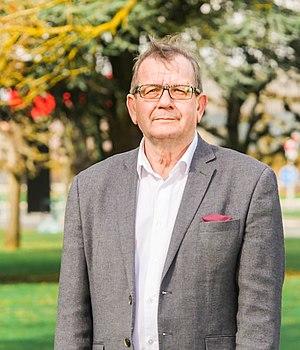
Cet article dresse, par ordre alphabétique, la liste des 577 députés français de la XVᵉ législature de la Cinquième République, ouverte le 21 juin 2017.